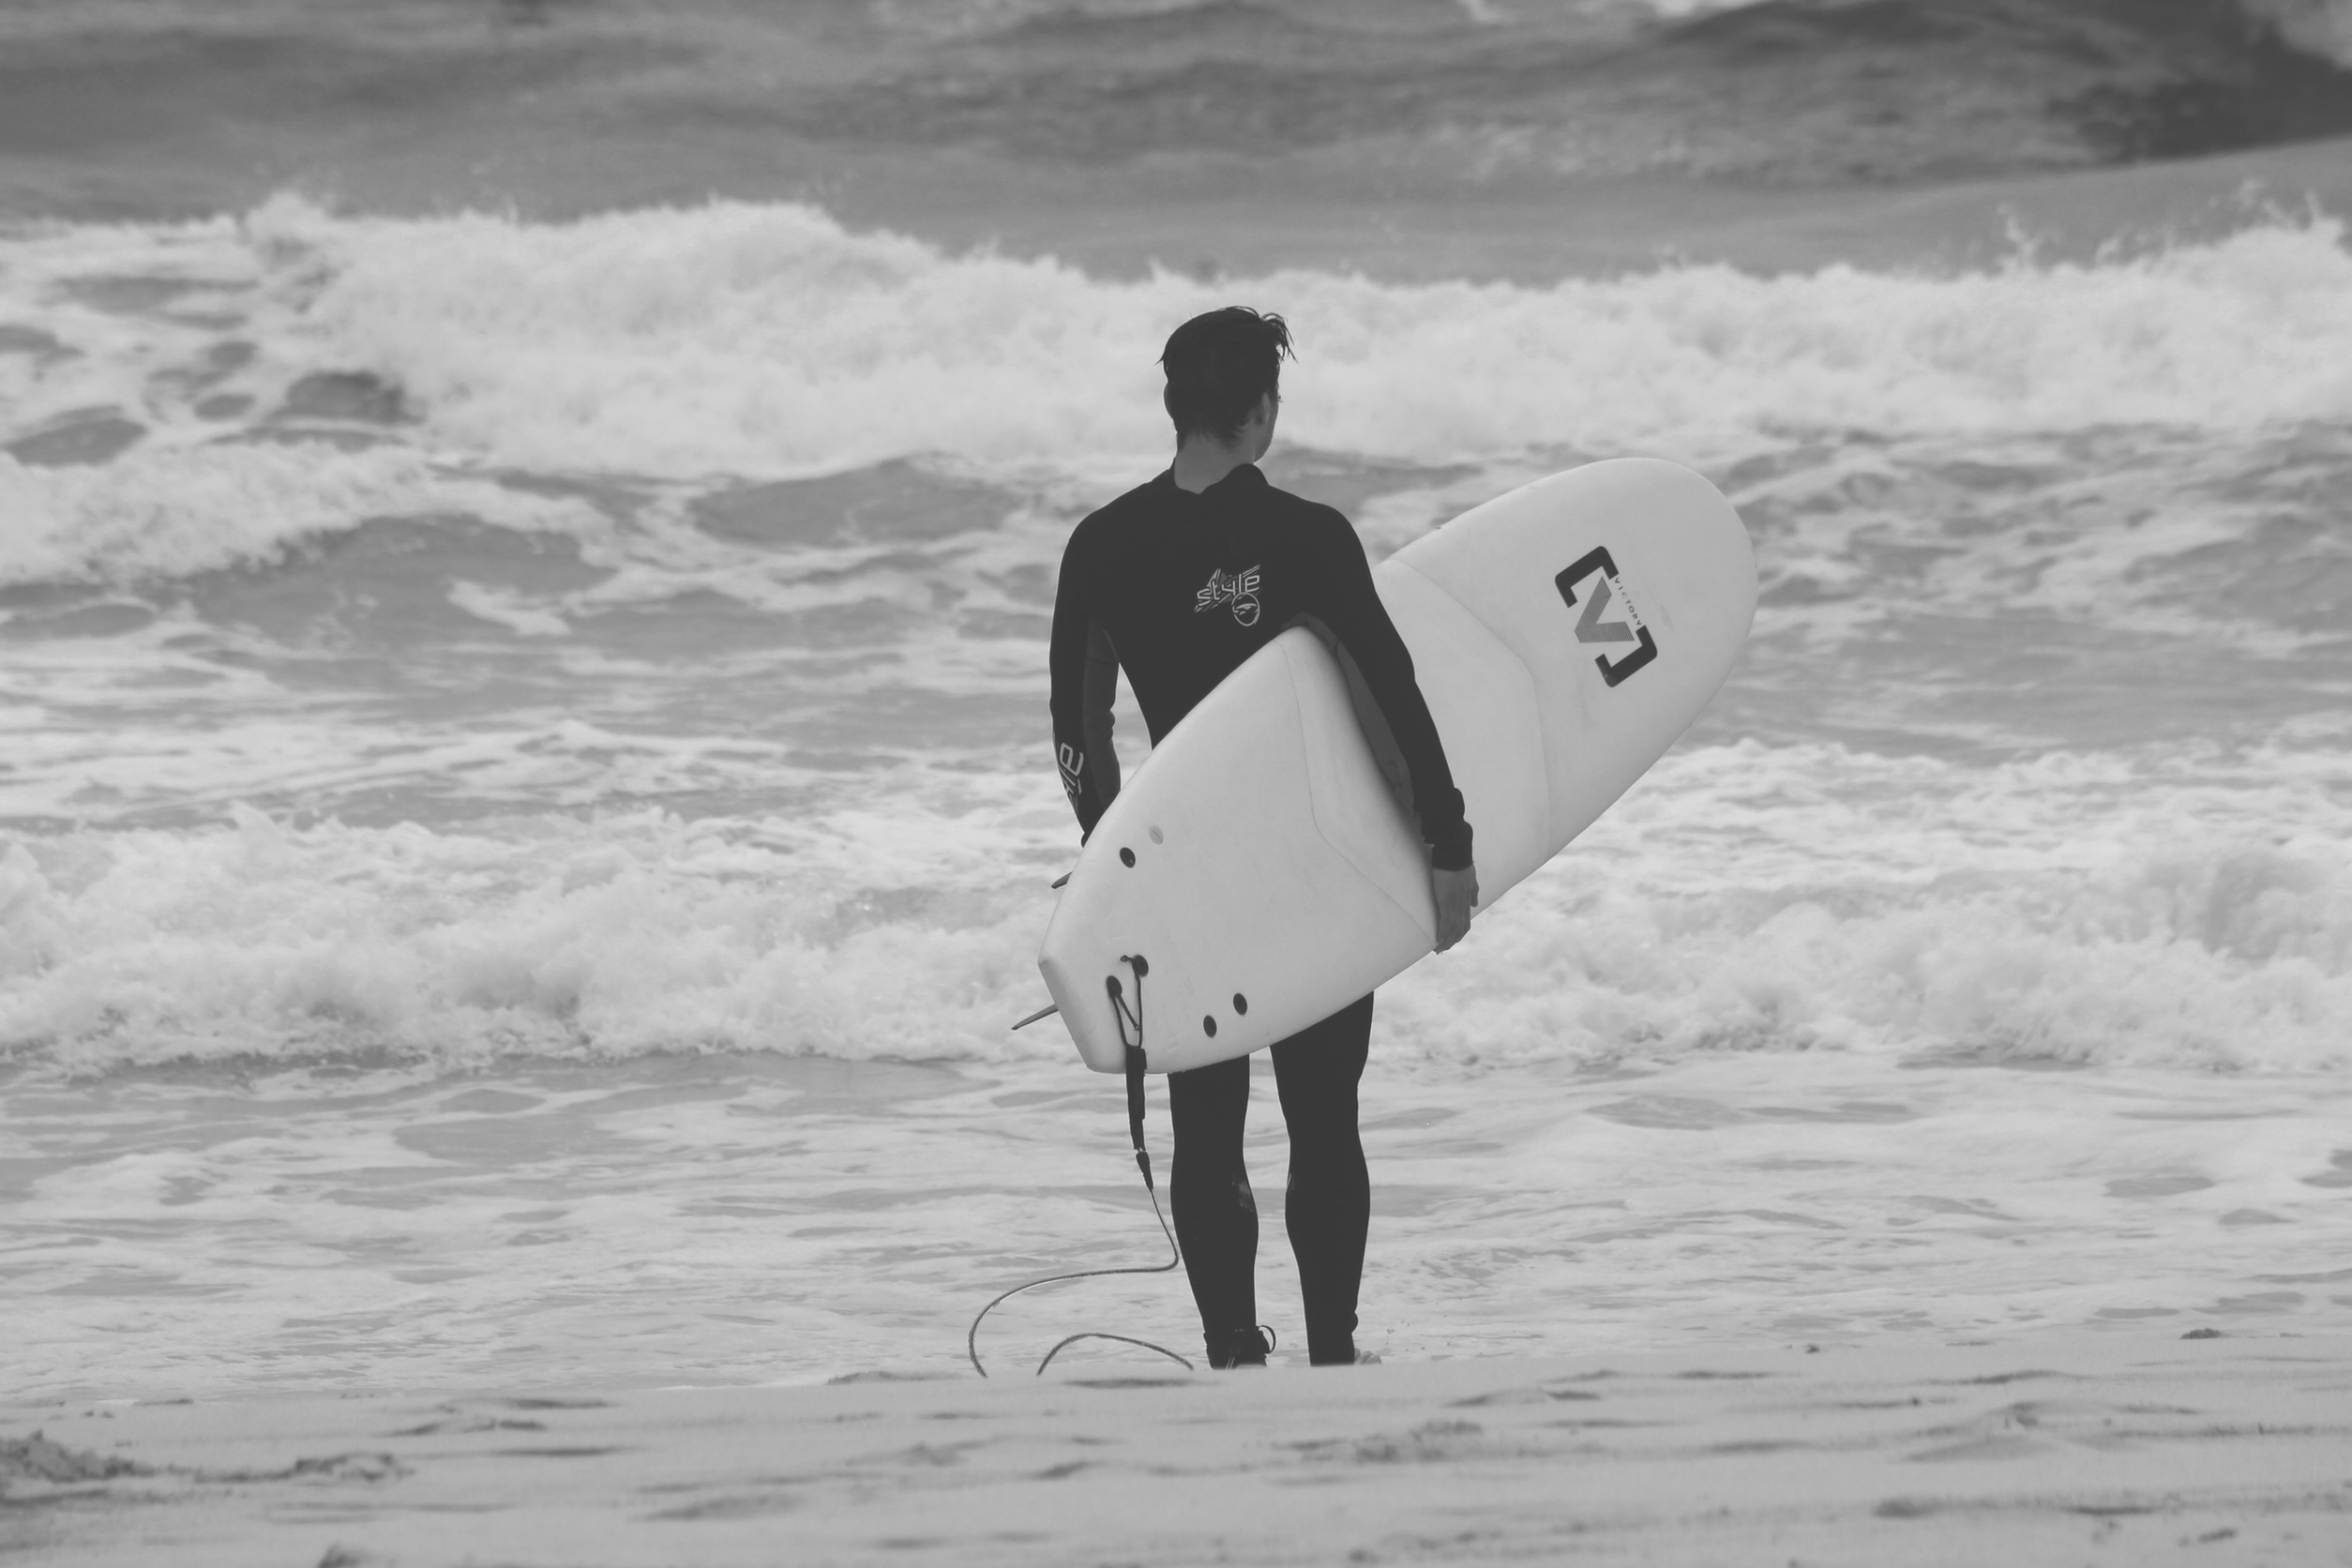
man, sea, water, ocean, black and white, people, white, wave, wind, surfer, guy, surfing, sailing, surfboard, monochrome, waves, sports, wetsuit, water sport, monochrome photography, wind wave, boardsport, surfing equipment and supplies, surface water sports